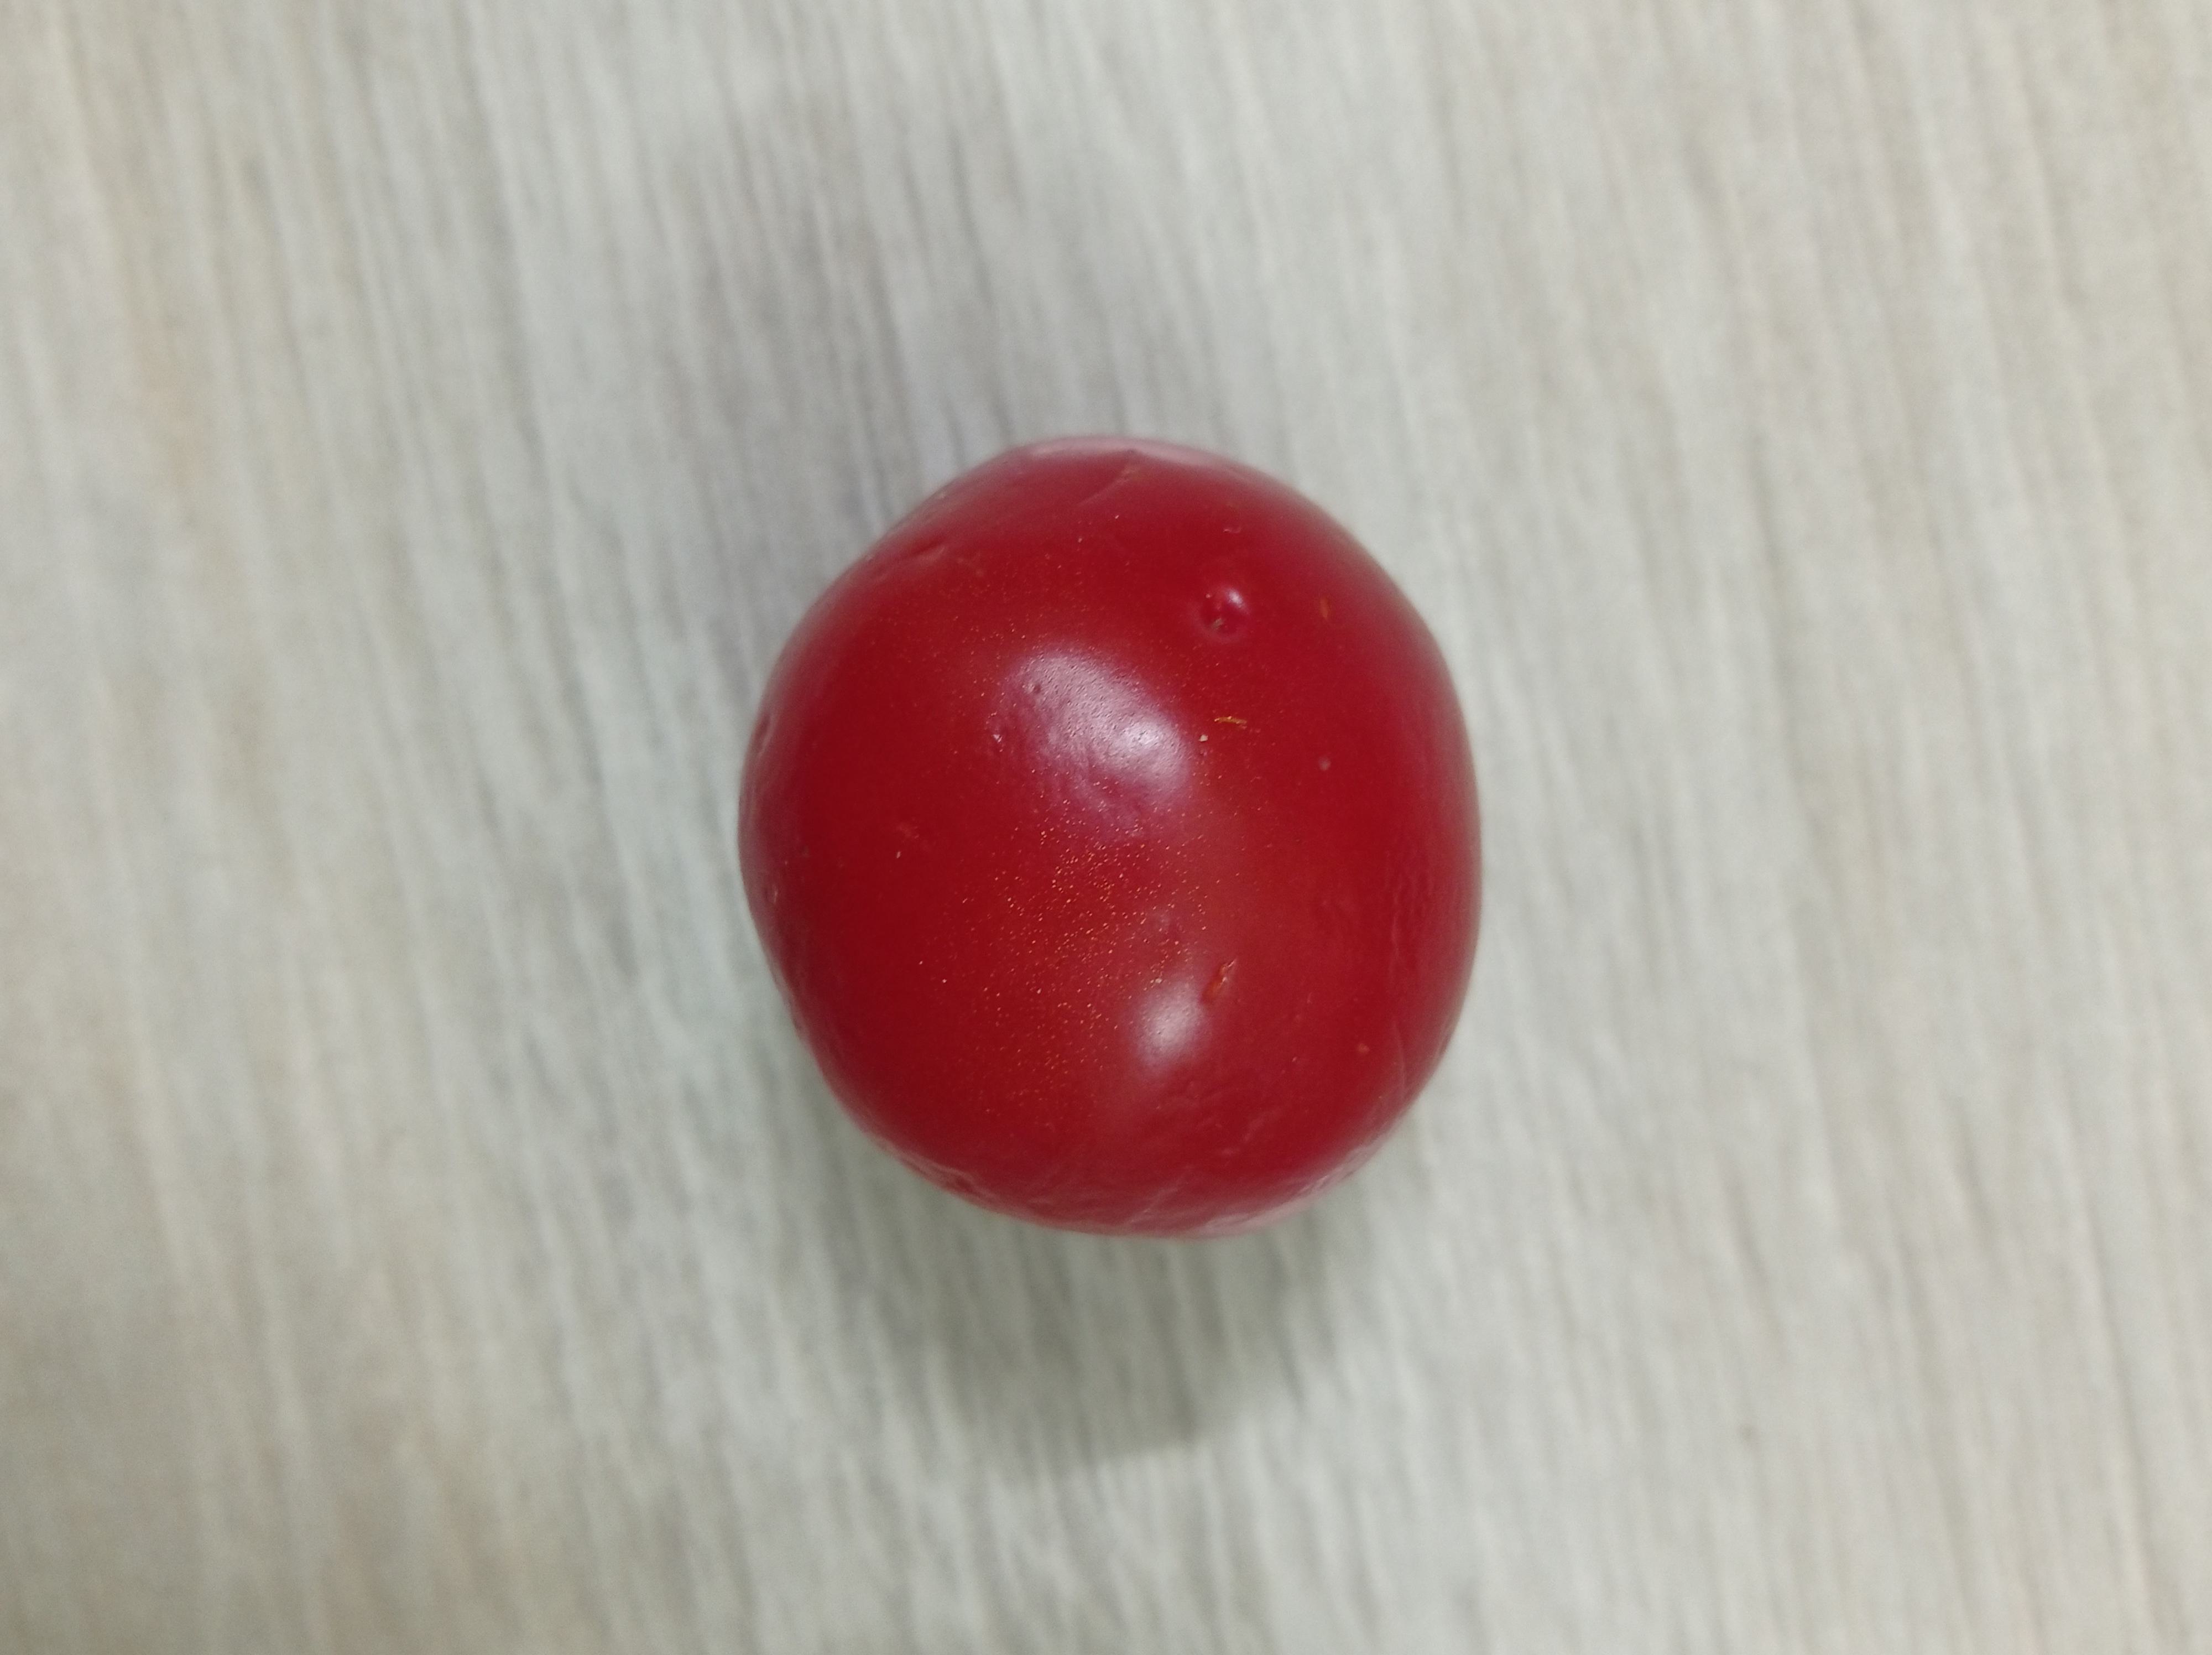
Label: Fresh